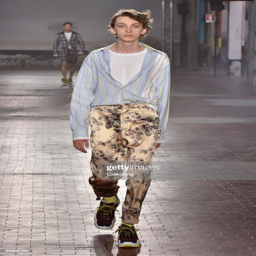
a model walks the runway at the no . spring summer fashion show during milan menswear fashion week .